Goat tower

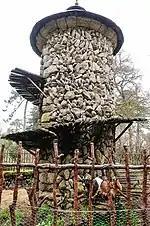
Torre das Cabras at Aveleda, near Penafiel, Portugal

A goat tower is a multi-story decorative goat house, modeled on a European garden folly, an early example of which was built in Portugal in the 19th century. The first goat tower was built at Aveleda, a winery in Portugal's Vinho Verde region. Since 1981, several other goat towers have been built in South Africa, Norway, the United States, the United Kingdom, and Argentina; these include three at other wineries. The towers typically are multi-story with climbing ramps spiralling the exterior and often become tourist attractions.